Eliza Garth

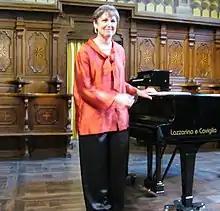
Eliza Garth performing at the Alba Music Festival in 2011 (Alba, Italy)

Eliza Garth (born September 15, 1954) is an American concert pianist and recording artist, noted for her performances and recordings of music written since 1900. She was a student of Abbey Simon at The Juilliard School.